Economic history of the United Kingdom

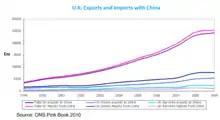
UK Trade with China (1999–2009)

Inflation and stagnating wages began in 1908, which precipitated greater discontent among the working classes, particularly as the prosperity enjoyed by the middle and upper classes was becoming ever more visible. In that year, strikes increased precipitously, mainly in the cotton and shipbuilding industries where job-cuts had occurred. In 1910, with unemployment reaching a record-low of 3 per cent, unions were emboldened by their bargaining power to make demands for higher wages and job stability. Strikes erupted throughout the nation – in the coal mining country of Wales and northeast England, the latter also experiencing a sustained railway workers' strike. In 1911 the National Transport Workers' Federation organised the first nationwide railway workers' strike, along with a general dockworker's strike in ports throughout the country. In Liverpool, the summertime strikes of the dock and transport workers culminated in a series of conflicts with the authorities between 13 and 15 August, leading to the death of two men and over 350 injured. In 1912 the National coal strike and another wave of transportation strikes cost the British economy an estimated 40 million working days.